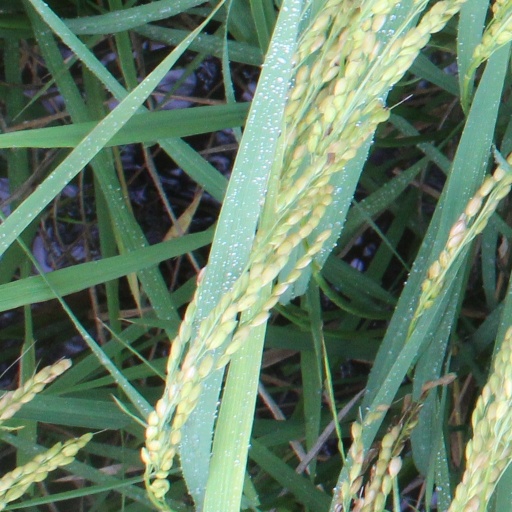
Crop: rice